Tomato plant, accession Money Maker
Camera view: tilt-top (135 deg); turntable rotation: 90 degrees
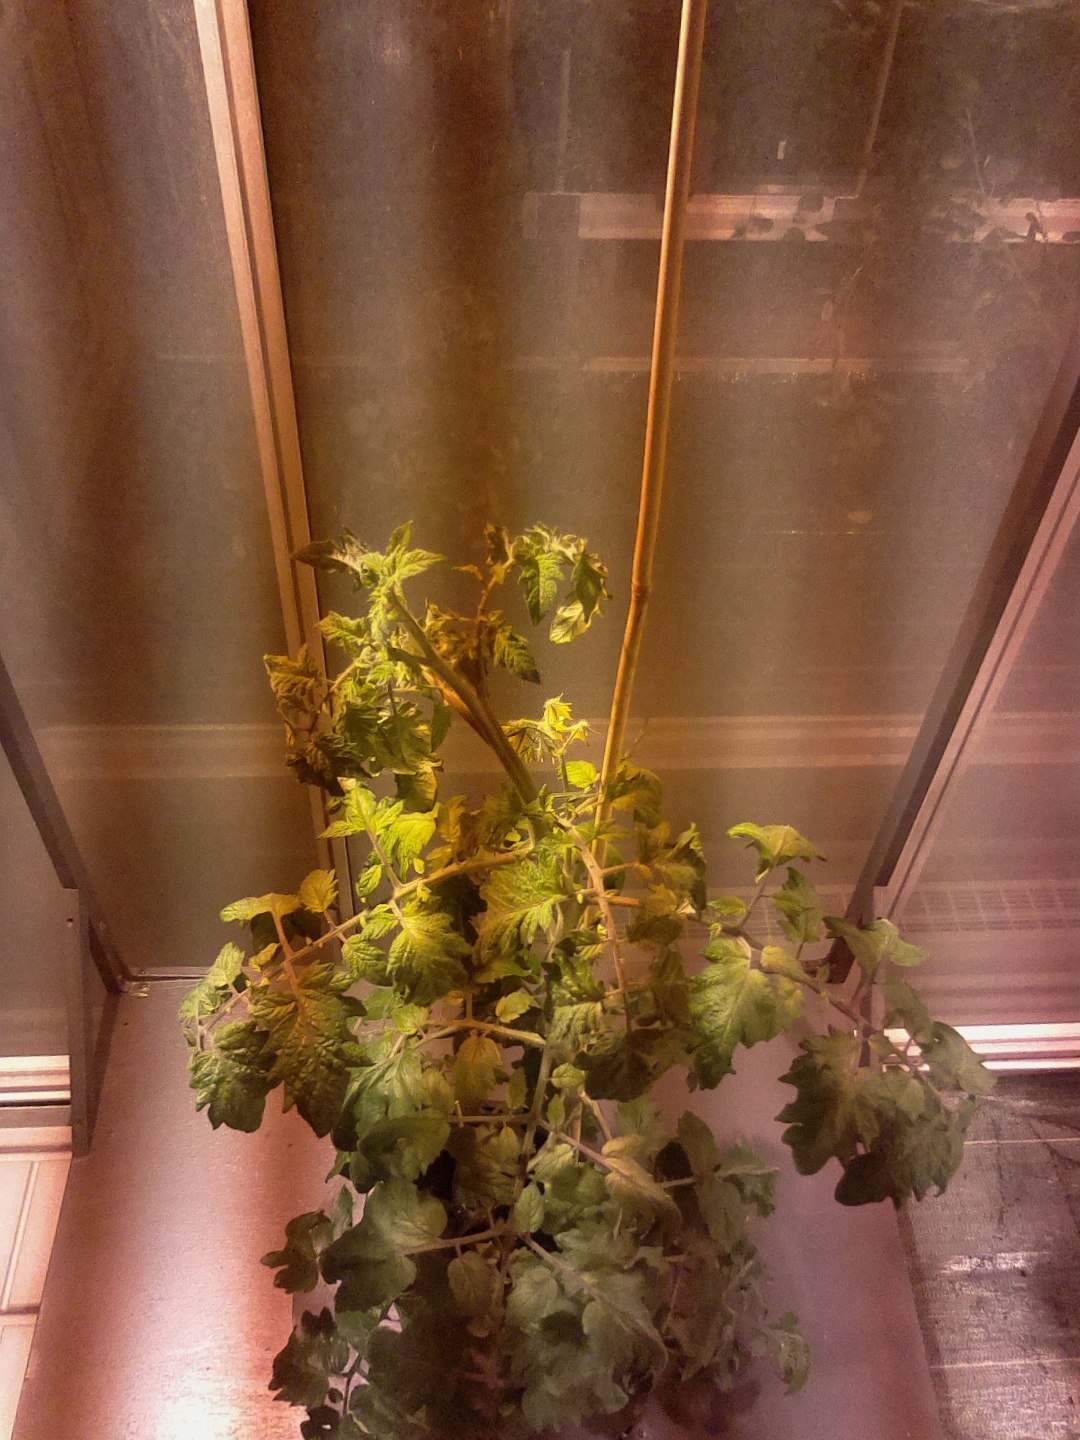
BBCH growth stage 69: End of flowering, 90%-100% of flowers open, more petals falling